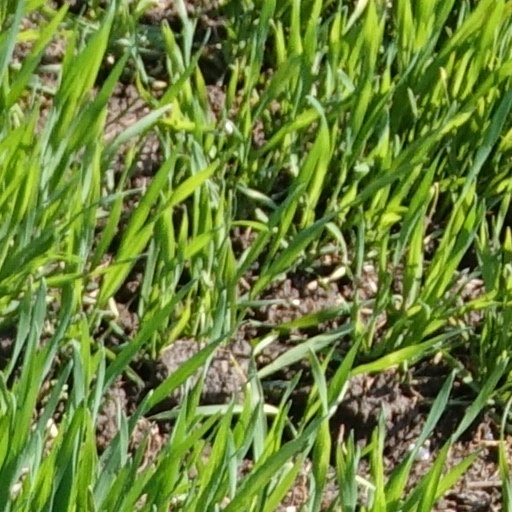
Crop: wheat